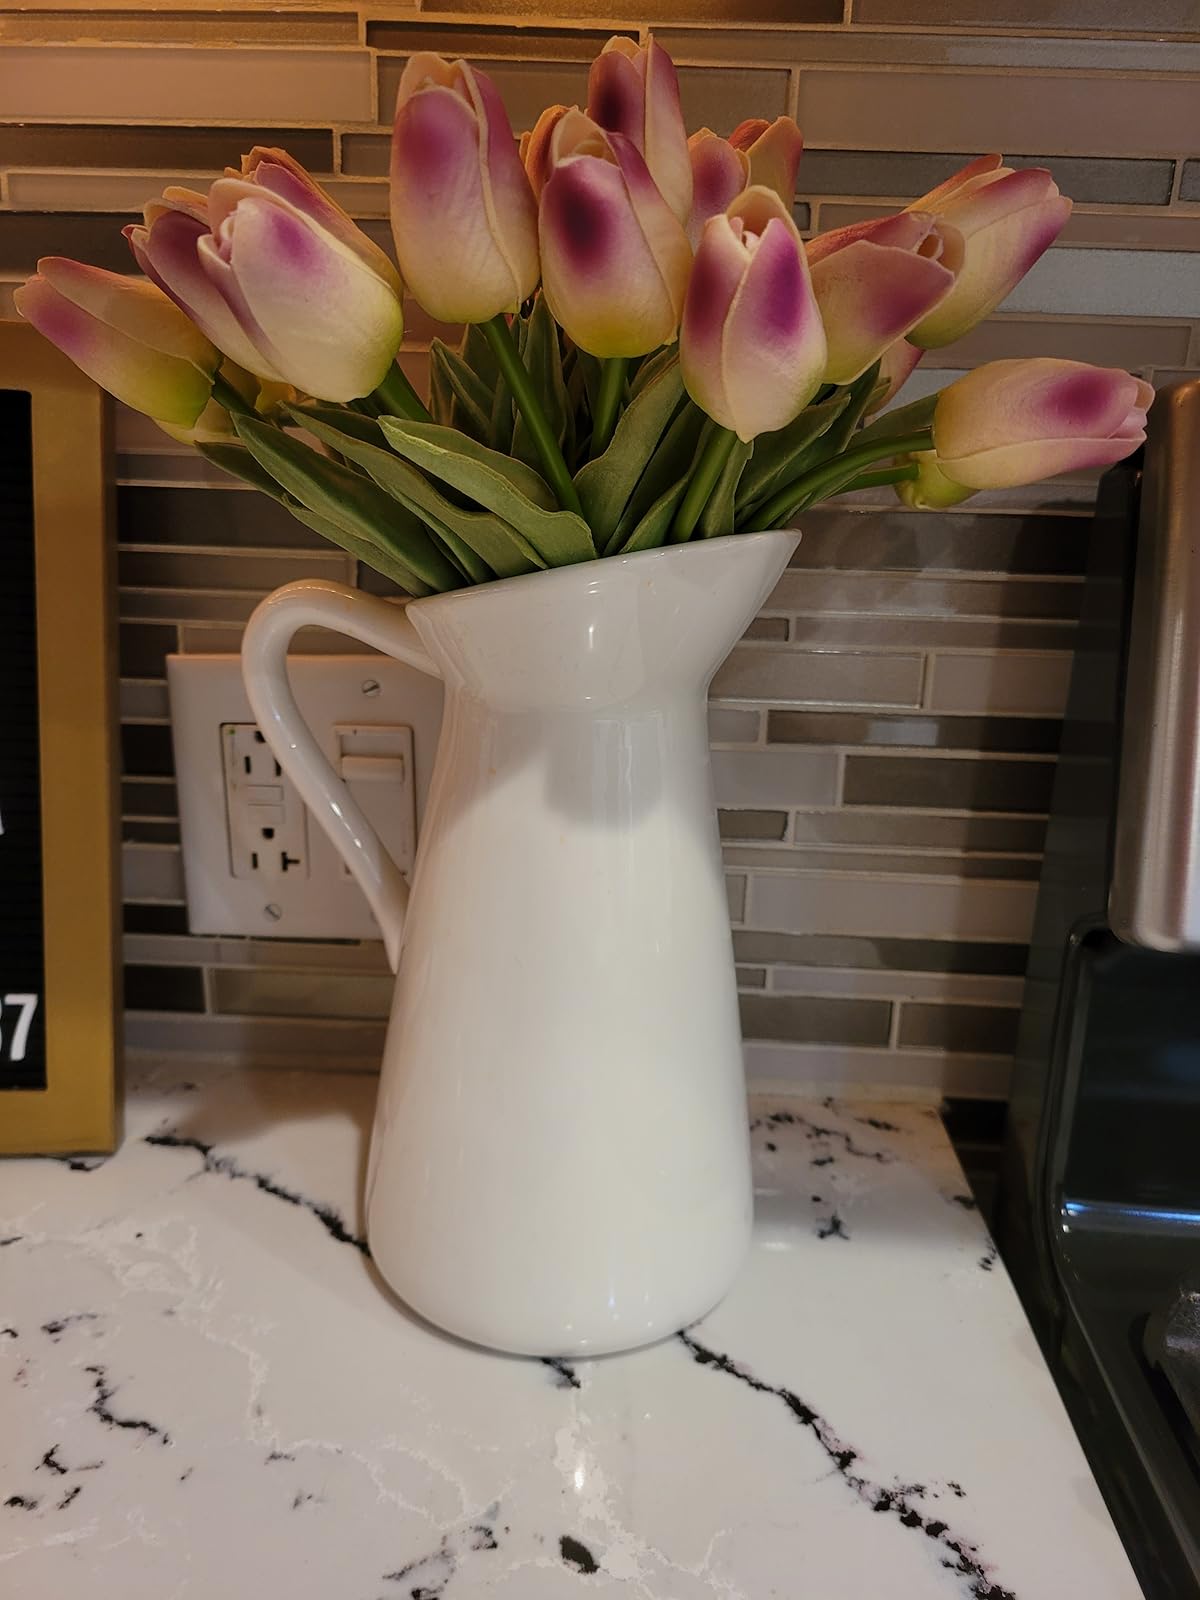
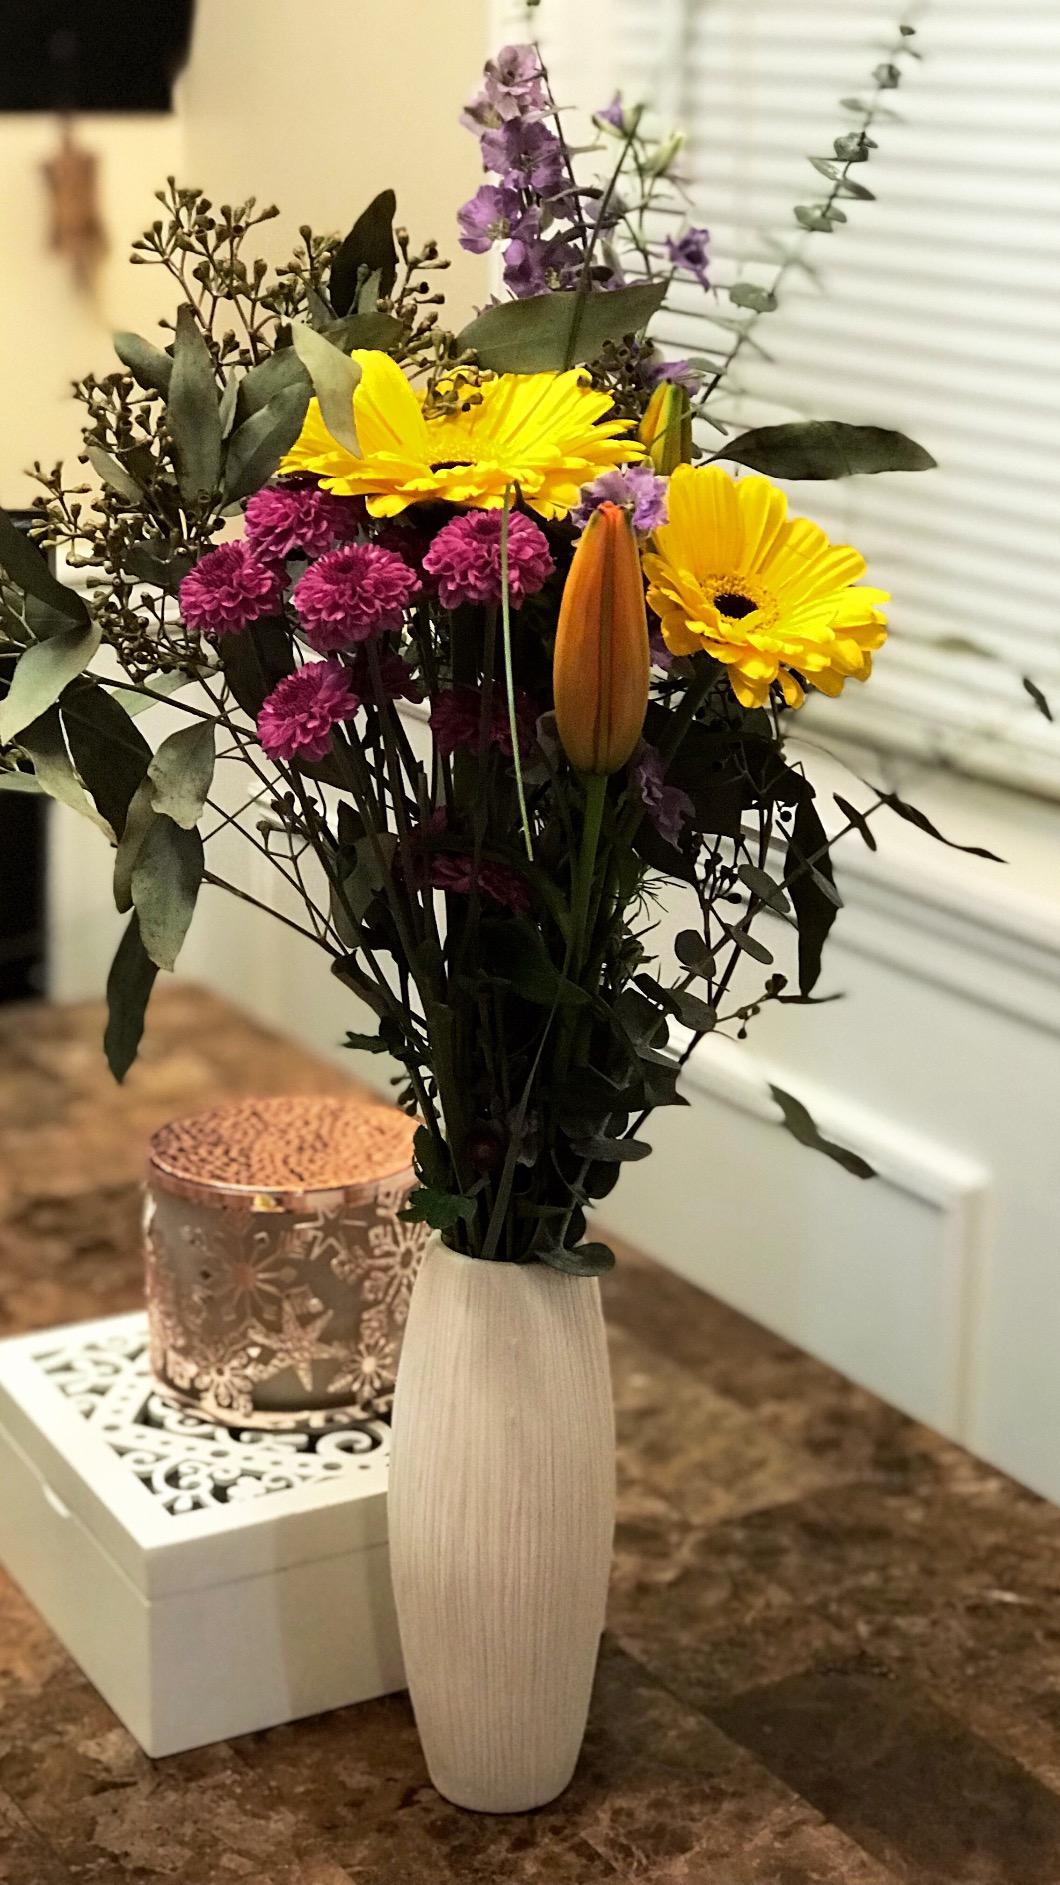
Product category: vase
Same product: no